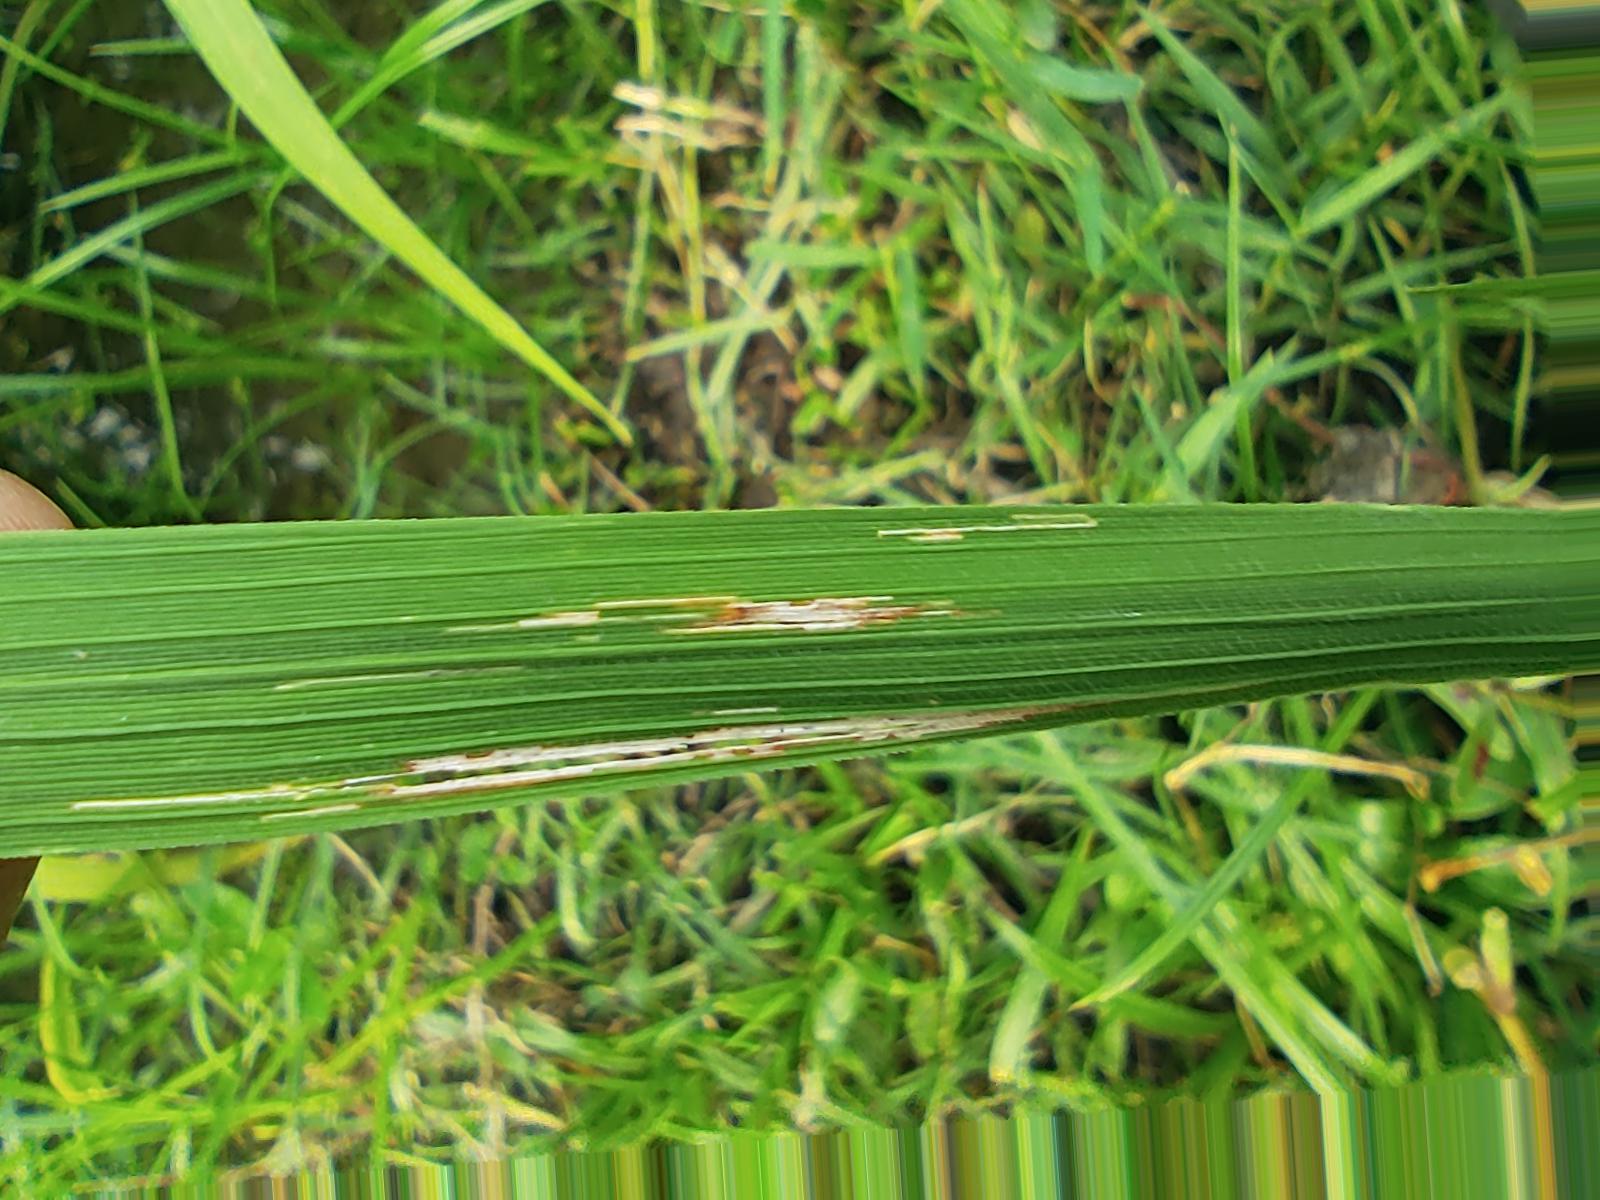
Nhãn: Sâu gai ( Hispa )